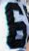
Number: 6